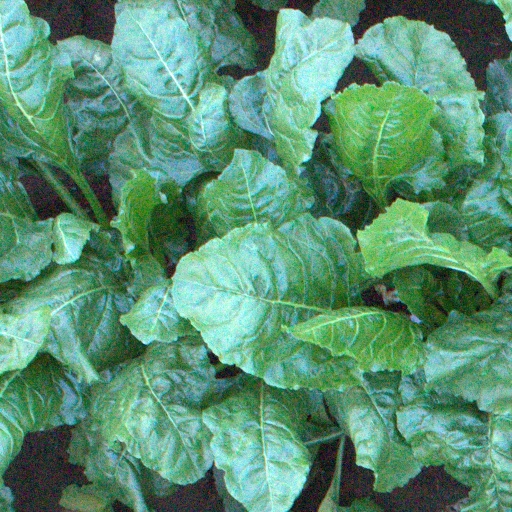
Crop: sugar beet